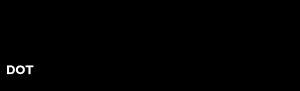
.hack est un univers de fiction japonais créé par CyberConnect2 et publié par Bandai. Cet univers a été adapté en jeux vidéo, manga, anime, cartes de jeu.